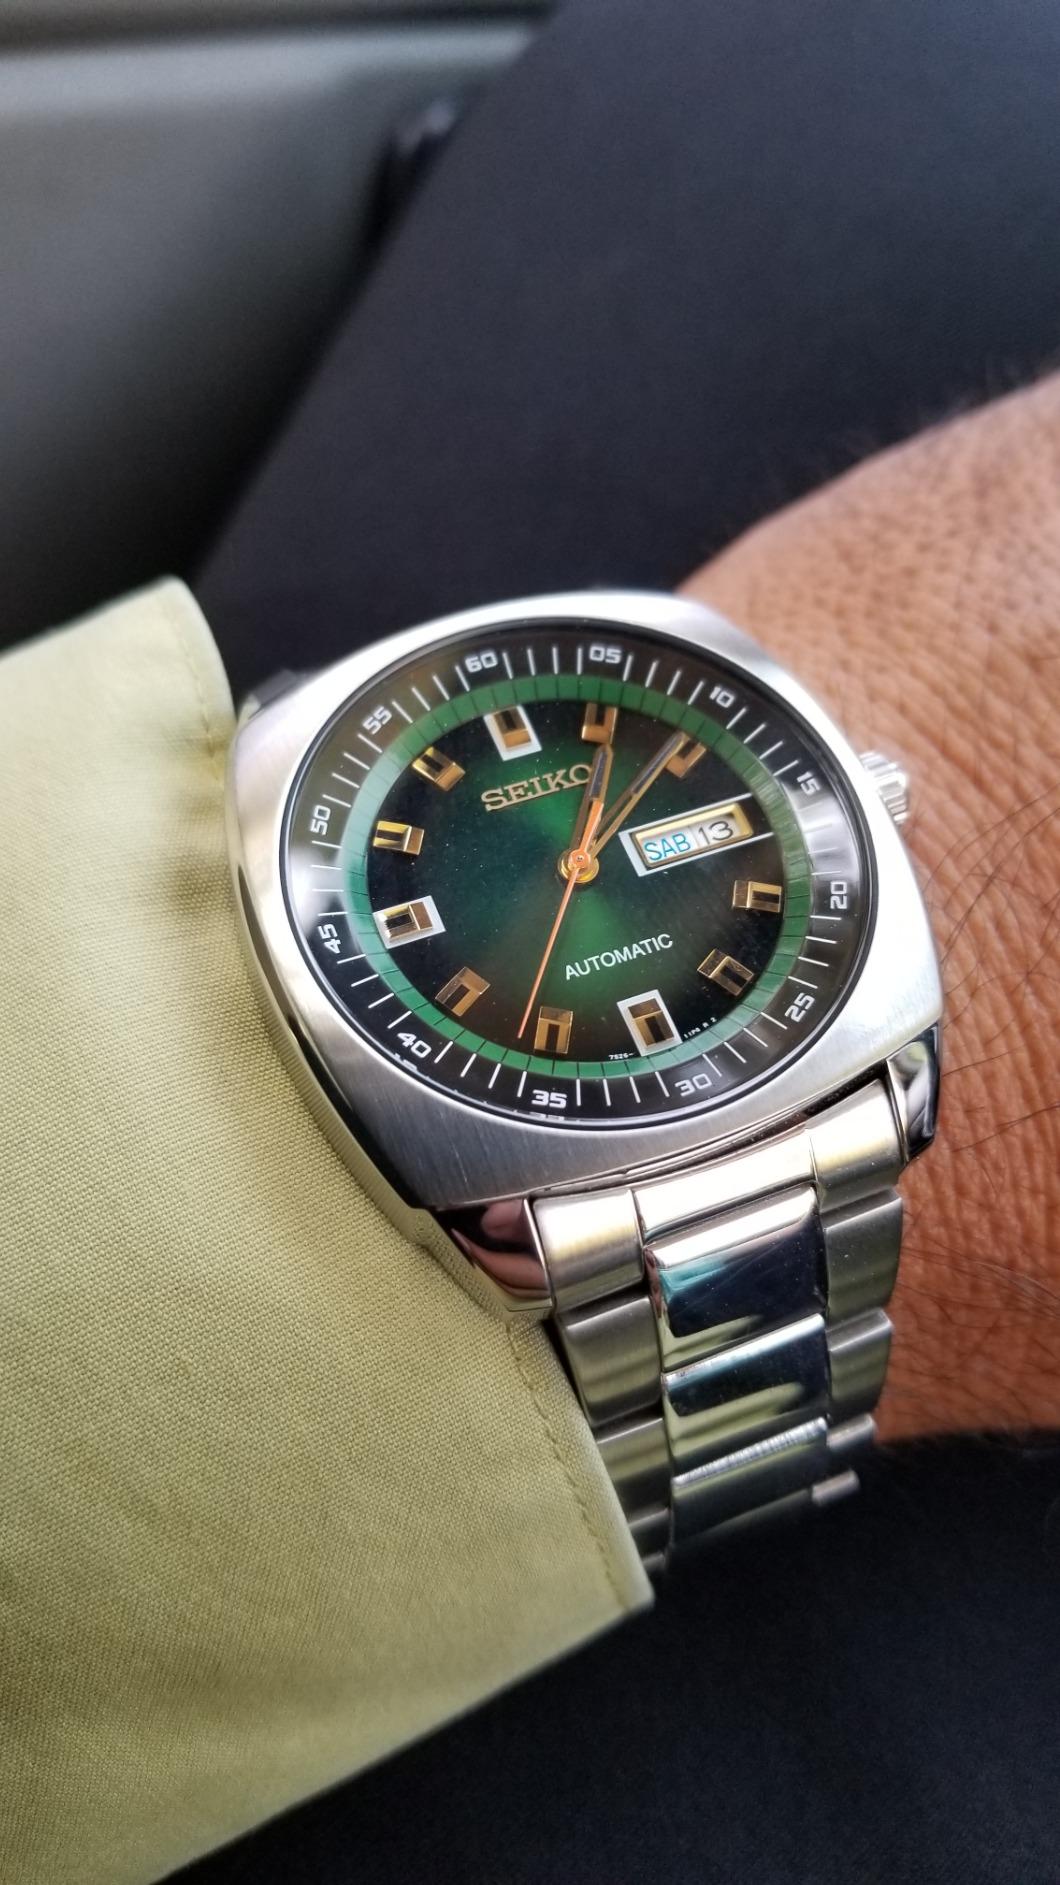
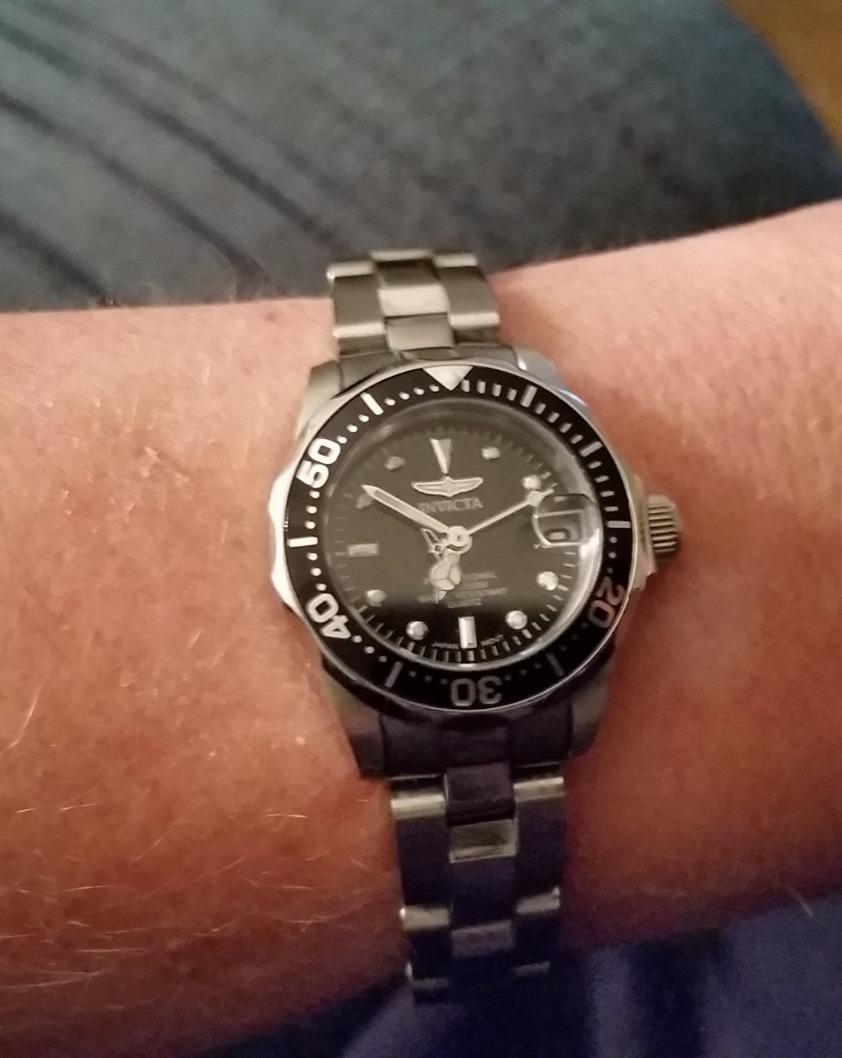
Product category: accessories_watch
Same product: no